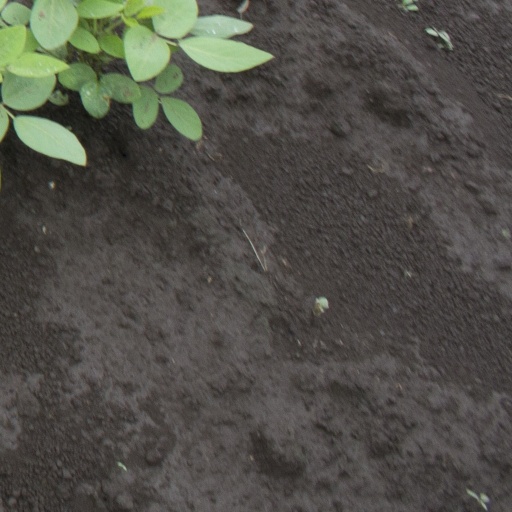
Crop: soybean